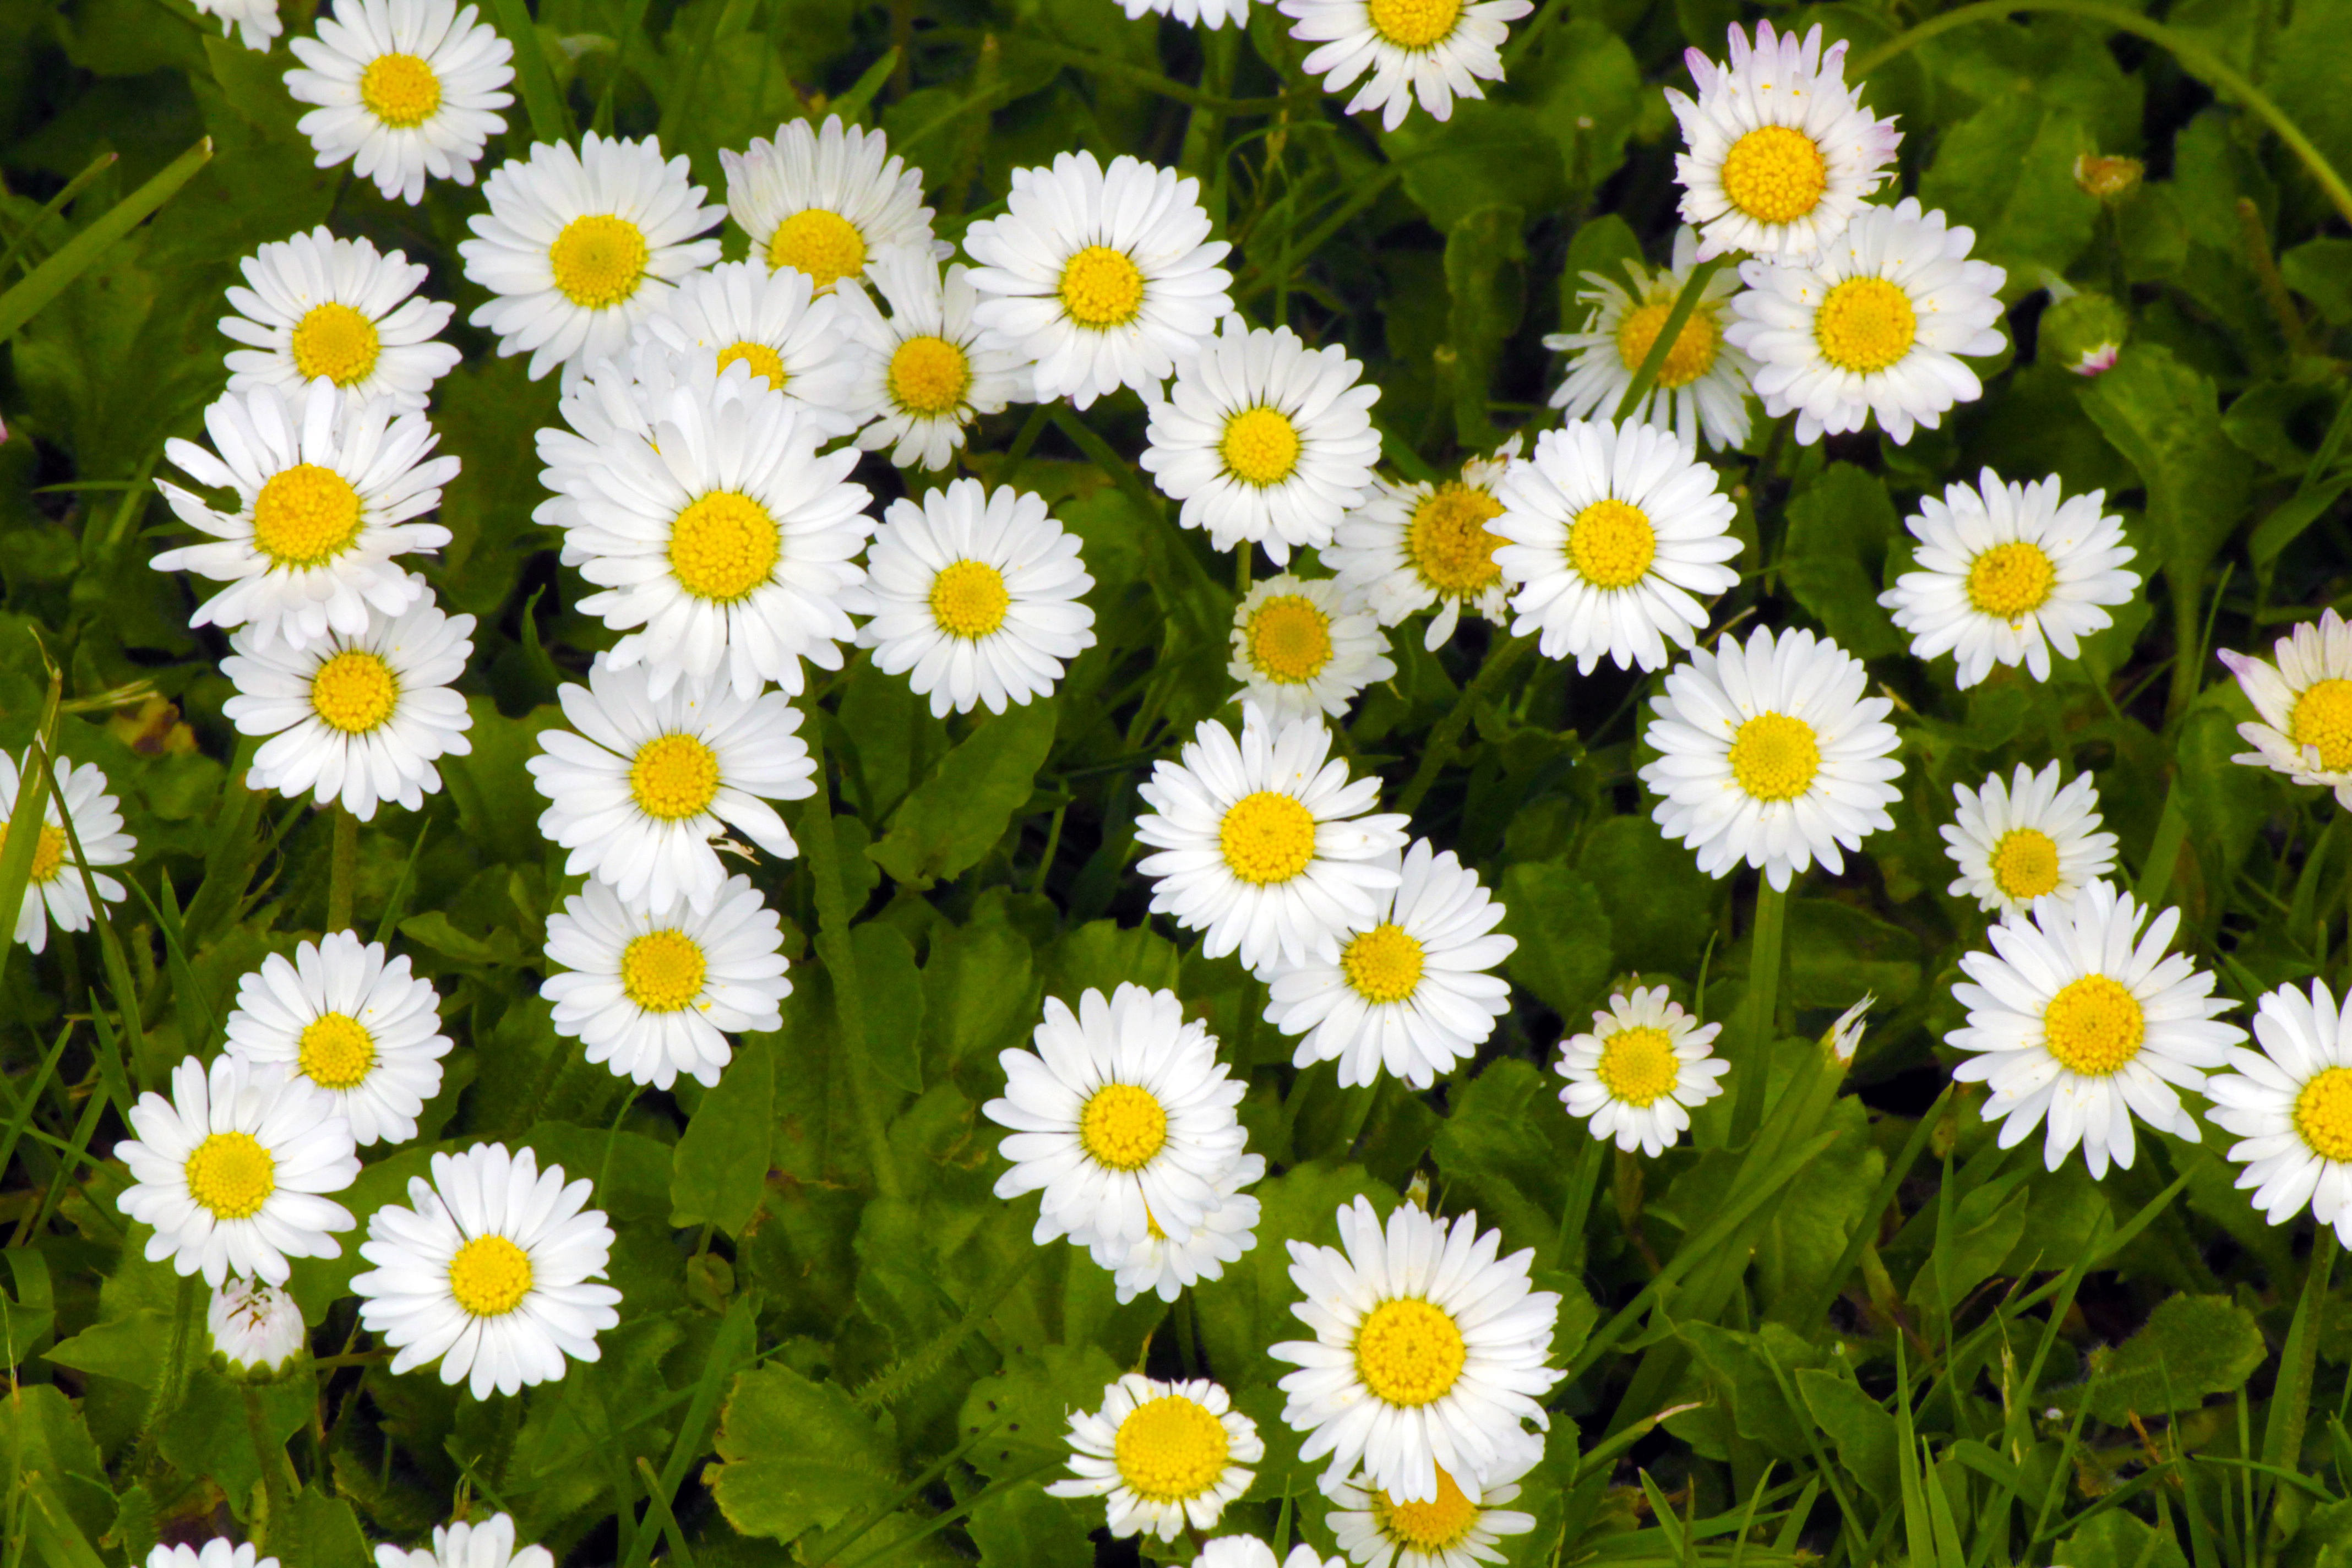
nature, grass, plant, white, field, lawn, meadow, flower, petal, daisy, spring, green, herb, botany, garden, flora, white flower, wildflower, flowers, wild flowers, daisies, flowering, blossomed, flowering plant, daisy family, oxeye daisy, annual plant, land plant, chamaemelum nobile, marguerite daisy, tanacetum parthenium, chrysanths